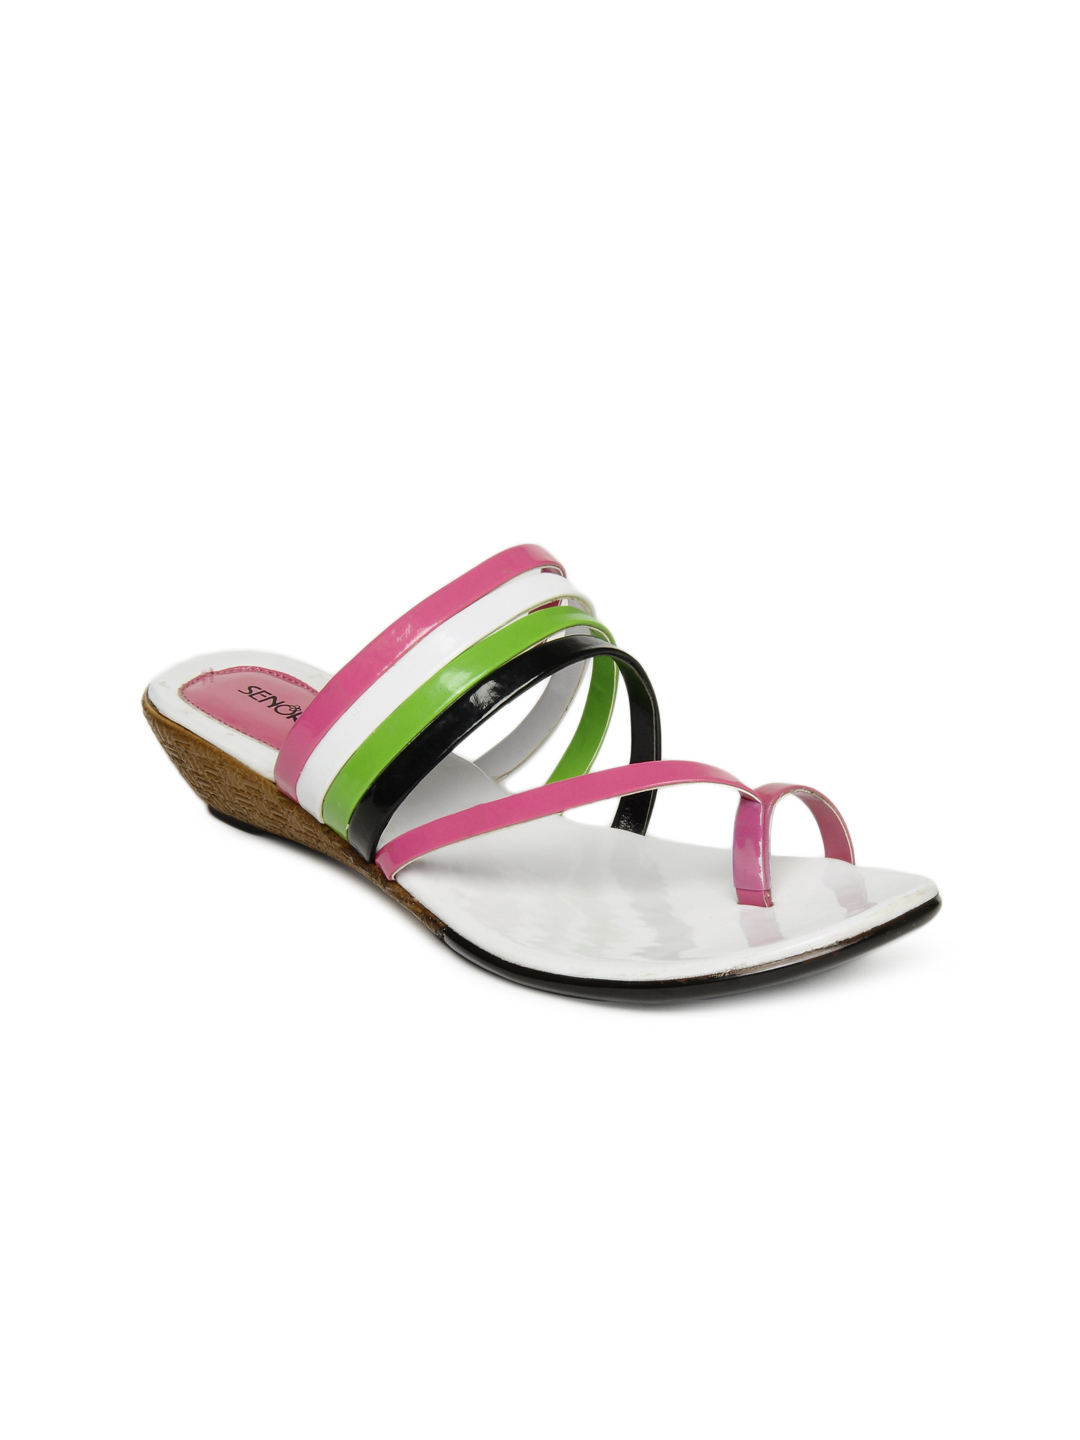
Senorita Women Multi Coloured Flats
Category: Footwear / Shoes / Heels
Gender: Women
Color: Multi
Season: Winter 2012
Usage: Casual